Being Human (North American TV series)

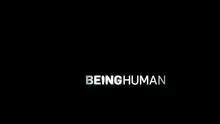
Title card

Being Human is a supernatural drama television series, based on the BBC series of the same name. It followed the same premise as the original, and starred Sam Huntington, Sam Witwer and Meaghan Rath as a werewolf, a vampire, and a ghost, respectively, who live together as roommates.